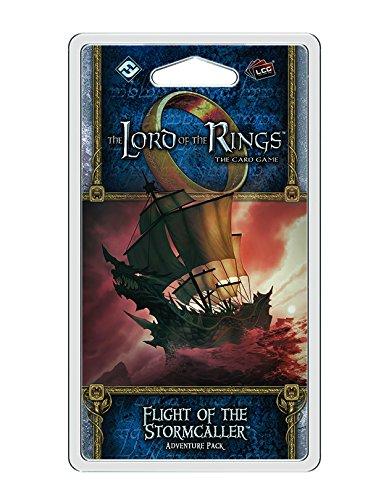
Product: Lord of the Rings LCG: Flight of the Stormcaller
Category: Toys & Games | Games & Accessories | Card Games
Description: The first adventure pack in the Dream-chaser Cycle for the Lord of the Rings: The card game.
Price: $32.85
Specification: ProductDimensions:3.8x6x1inches|ItemWeight:3.84ounces|ShippingWeight:3.84ounces(Viewshippingratesandpolicies)|DomesticShipping:ItemcanbeshippedwithinU.S.|InternationalShipping:ThisitemcanbeshippedtoselectcountriesoutsideoftheU.S.LearnMore|ASIN:B0187Z6PRQ|Itemmodelnumber:MEC48|Manufacturerrecommendedage:13-15years